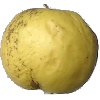
Label: golden_apple